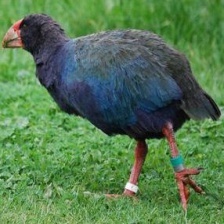
Species: TAKAHE
Scientific name: PORPHYRIO HOCHSTETTERI
ImageNet parent category: european_gallinule